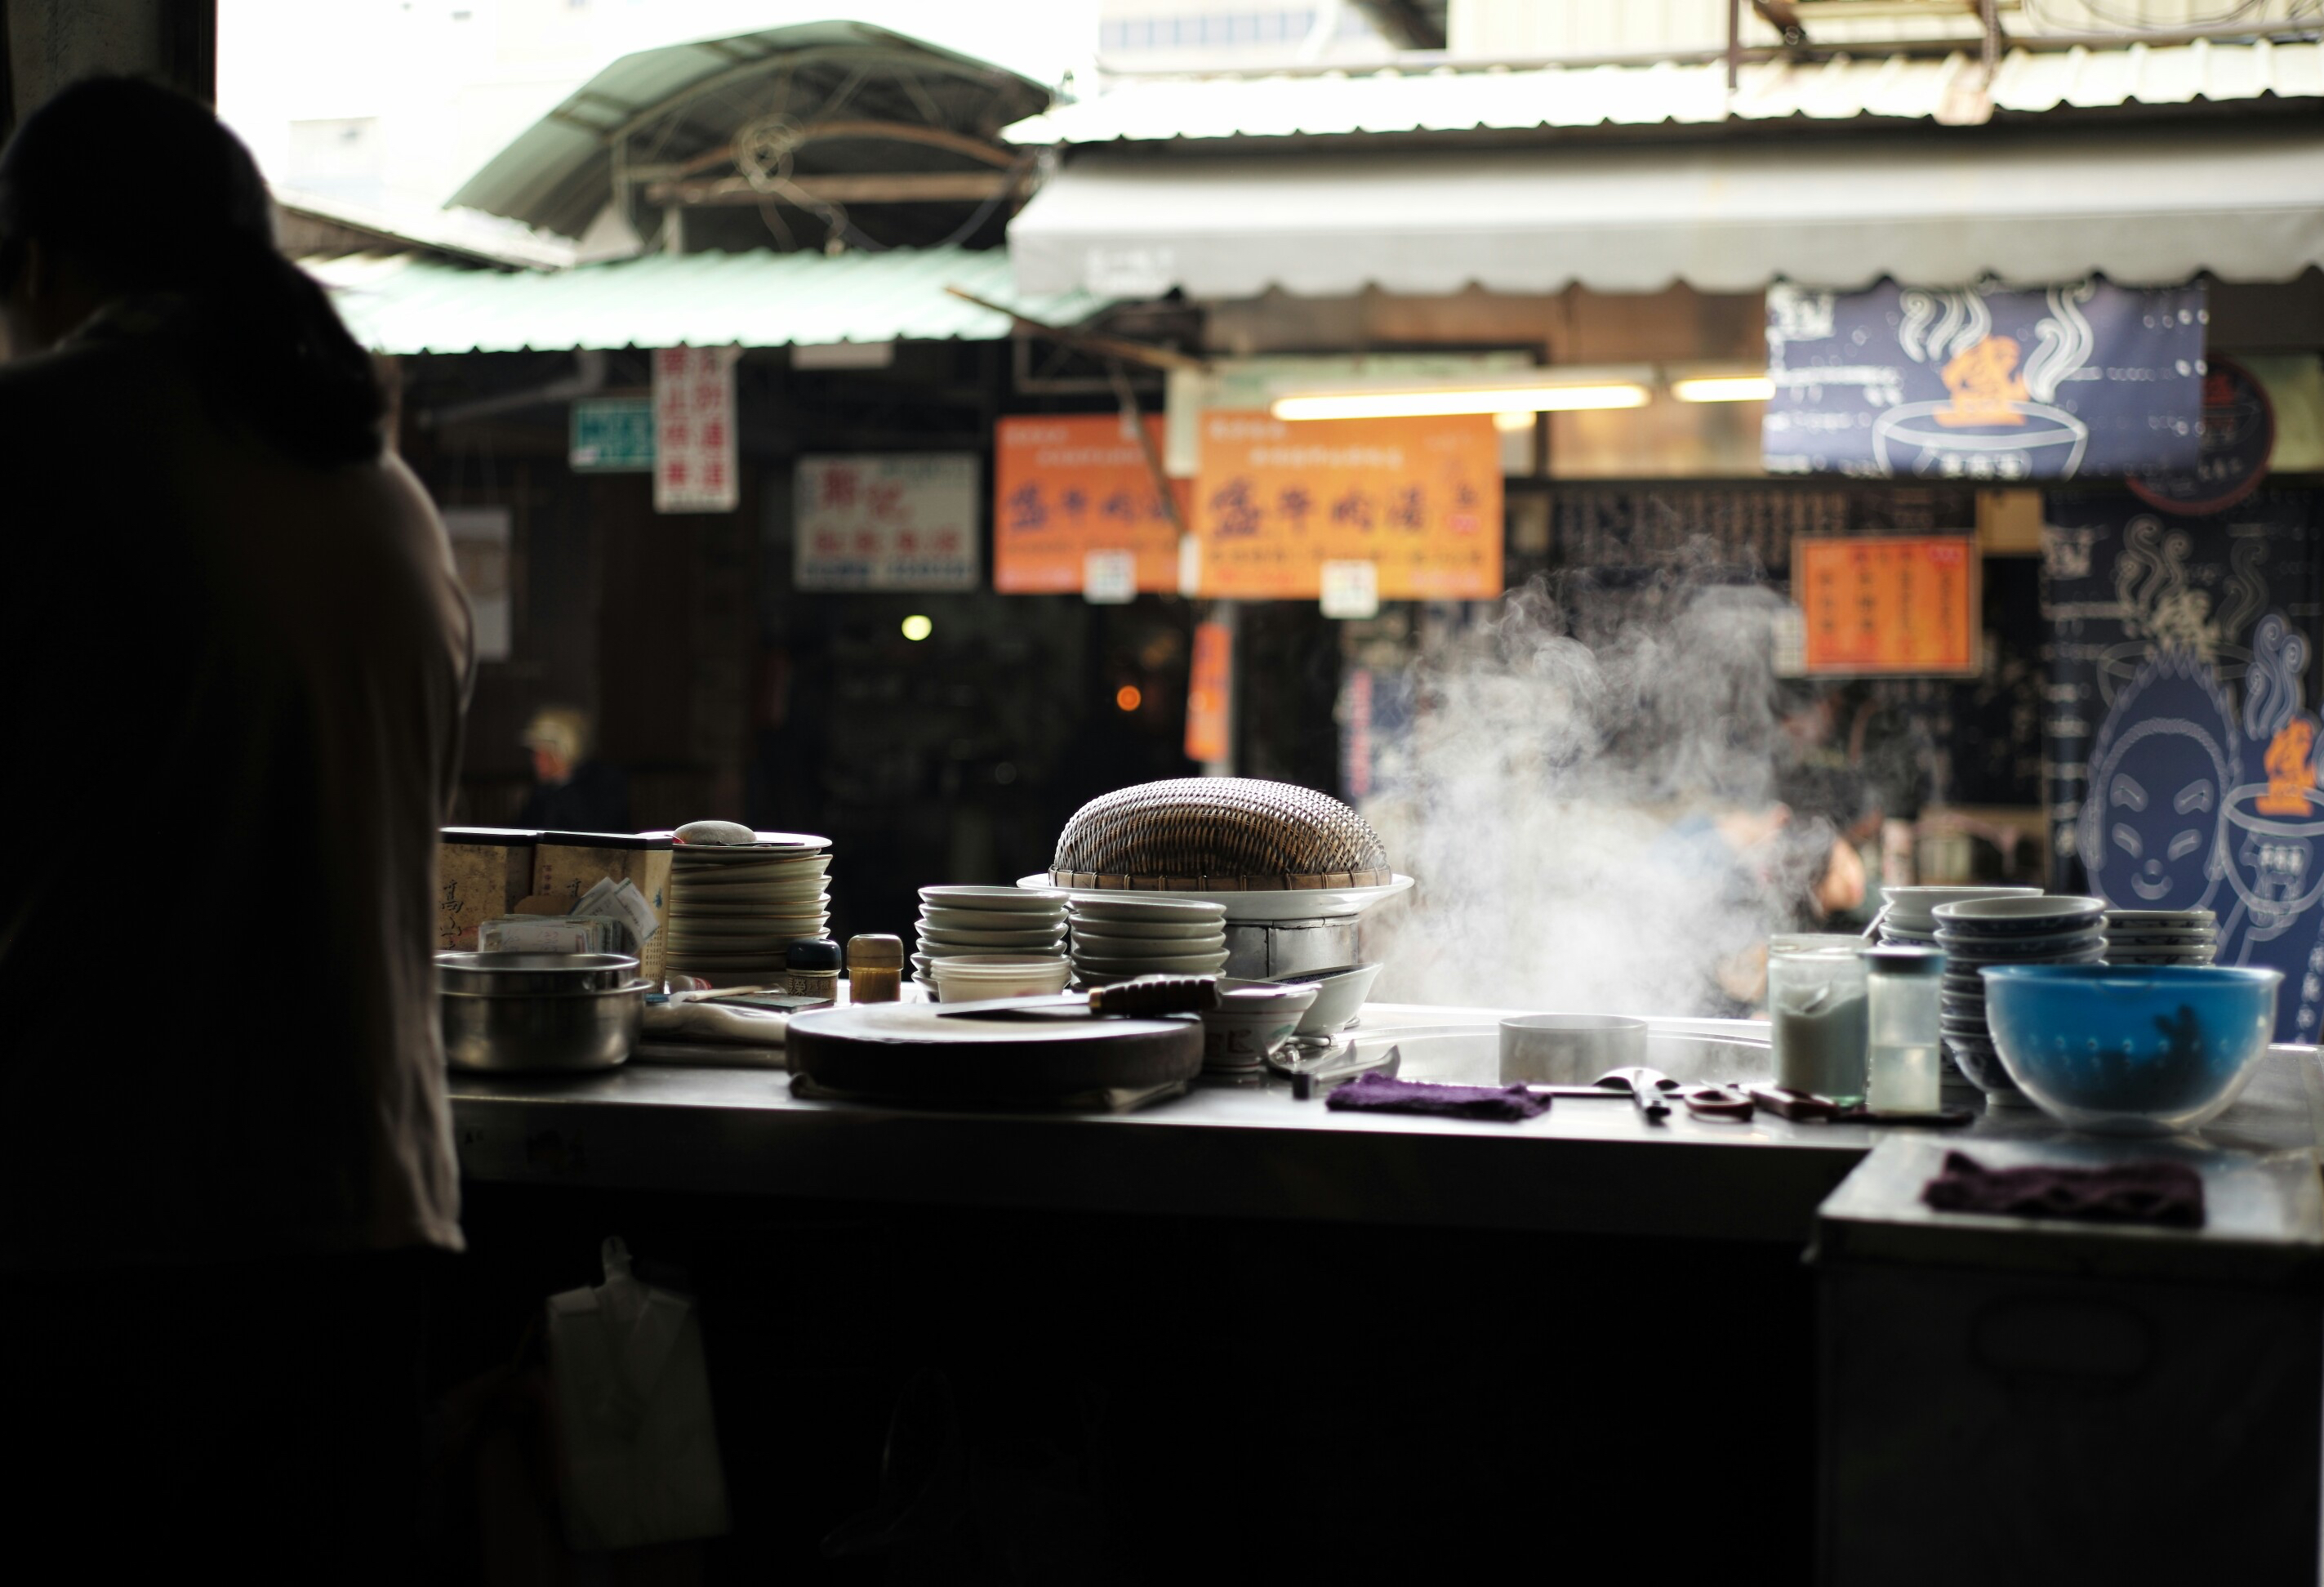
restaurant, dish, meal, cuisine, food, bar